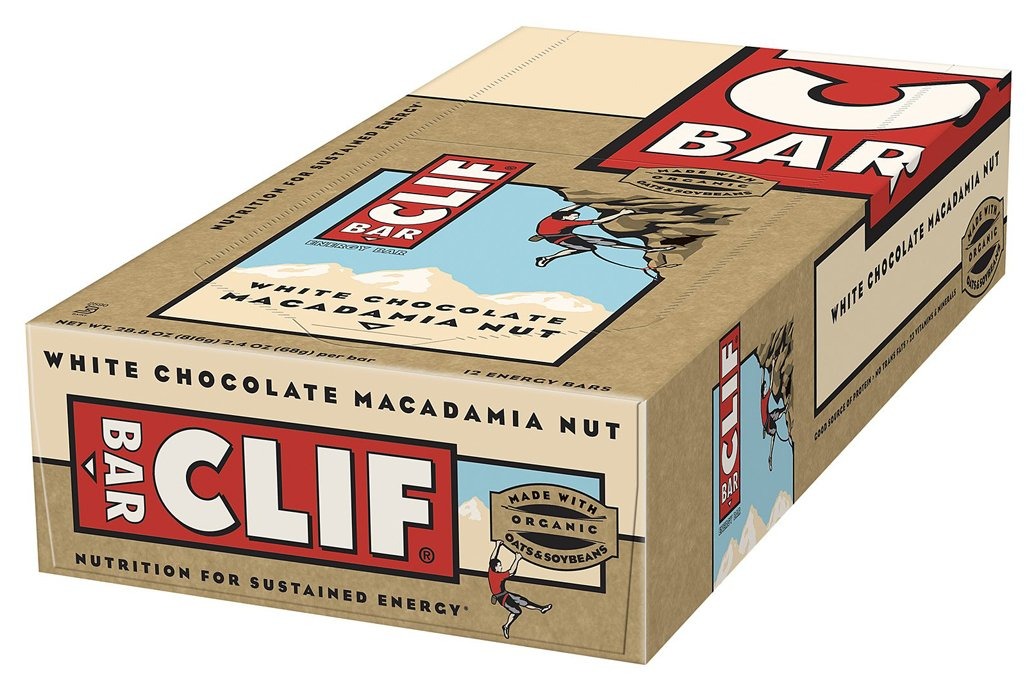
Item Name: Clif Bars: White Chocolate Macadamia, 2.4 Ounce (Pack of 12)
Bullet Point 1: Roasted macadamia nuts meet the taste of creamy white chocolate in sweet, sweet harmony.
Bullet Point 2: : Keeping your energy up never tasted so good. Every bar is made with wholesome non-GMO ingredients like nuts, dried fruits, organic rolled oats, and real chocolate.
Bullet Point 3: Satisfy any taste with a dazzling array of craveable CLIF BAR flavors to choose from.
Value: 28.8
Unit: Ounce

Price: 26.125